Transport in Madrid

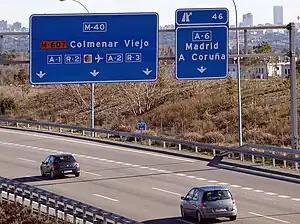
M-40 kilometer 46

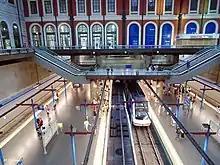
Rapid transit in the Príncipe Pío transport hub

More recently, four new radial tolled "autopistas" (named R-n instead of A-n), listed below, form a new mode of access to the capital, merging with their "autovía" counterparts further from Madrid. The main advantage to these roads is that they allow true fast travel from the first kilometer. These, however, have frequently been under-utilised, especially after the economic crisis of 2008.